Samuel Godin

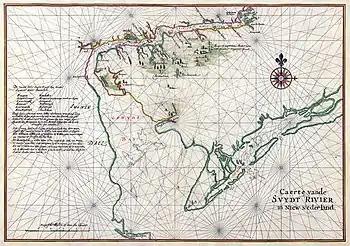
Nautical chart of the Dutch colony Zwaanendael and Godyn's Bay (Delaware Bay), 1639

Samuel Godin, Godyn or Godijn (1561 or around 1566 in Antwerp – September 29, 1633, in Amsterdam) was a wealthy merchant, originally from the Spanish Netherlands, trading in Spain, Brazil and the Levant. He was one of the administrators of the Noordsche Compagnie, involved in whaling, and of the Dutch West India Company. From 1620 he traded in New Netherland. His name was at first given to the Delaware Bay and he was one of the main investors in Zwaanendael. The colony did not last very long as it was plundered by Native Americans soon after its founding.